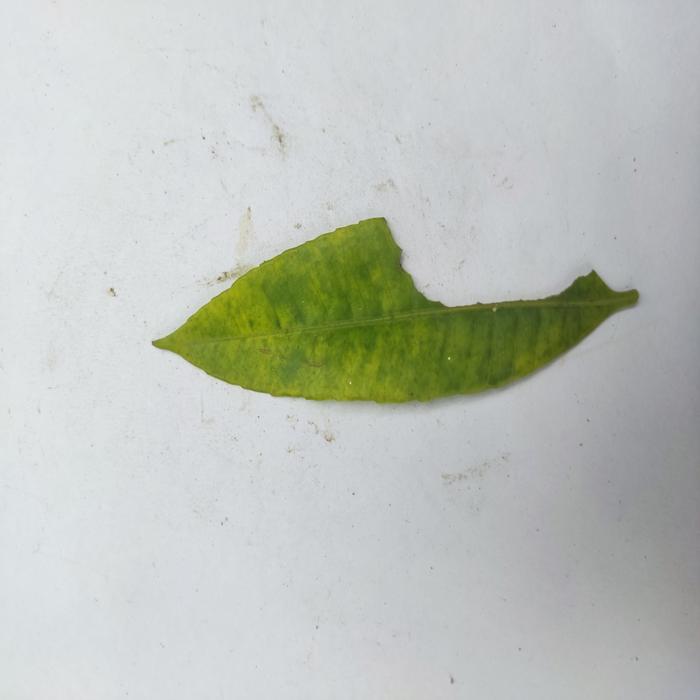
Crop: Hog Plum
Leaf condition: Anthracnose